British Rail Class 313

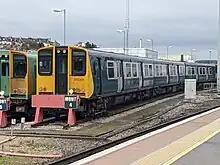
Unit 313201 in British Rail blue, stabled at Brighton station.

In December 2017, it was announced that unit 313201originally 313001, the first and oldest Class 313 unithad been repainted into British Rail's Rail blue livery, as originally used on the units (though, to meet modern accessibility requirements, the passenger doors were painted entirely grey rather than blue and grey as original). The repaint was part of the C6 overhaul, which included works on the doors, air system and interior (including new, modern LED lighting), and bodywork repairs. The Director of Engineering for Beacon Rail, which owned the Class 313s, has said, "We wanted to celebrate the heritage of this special train, so the re-livery made perfect sense."